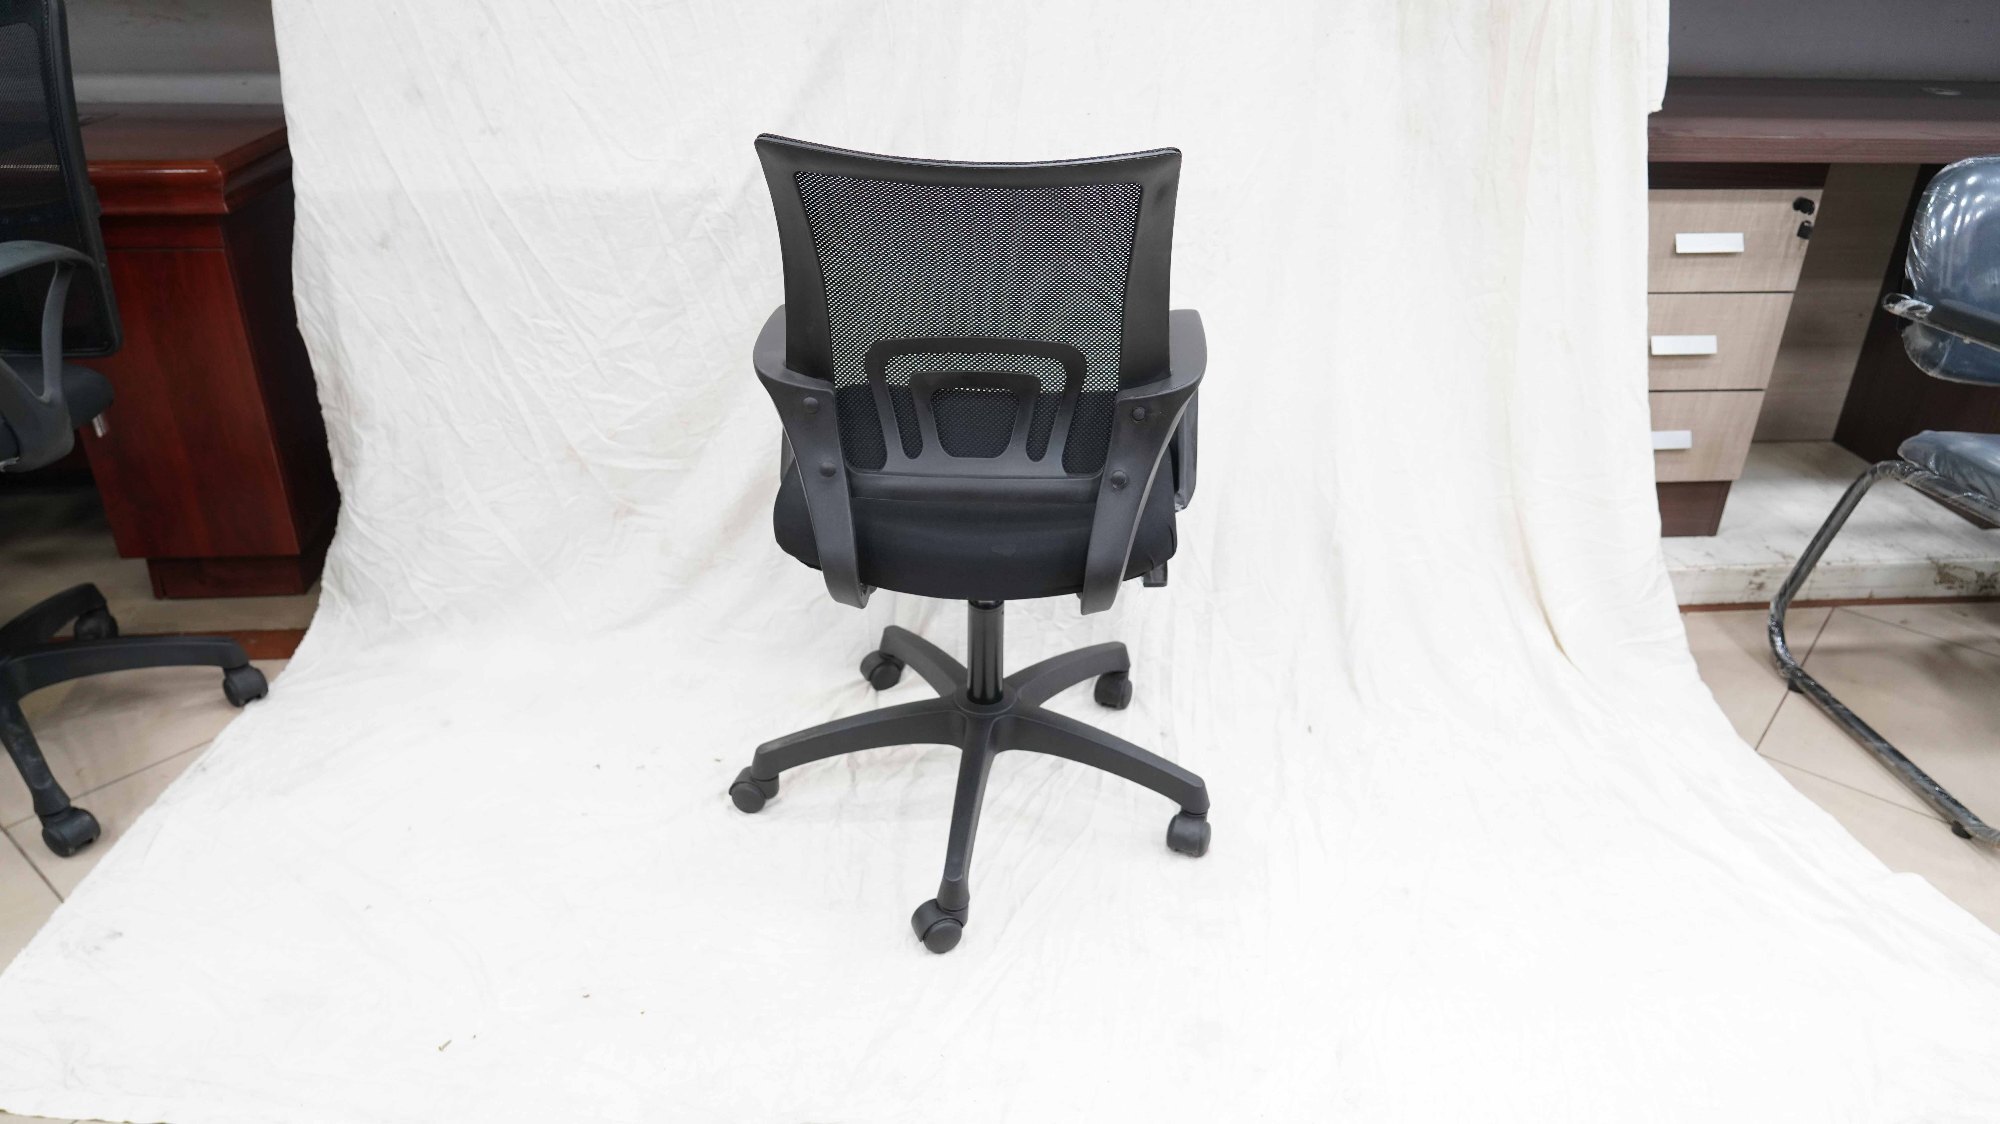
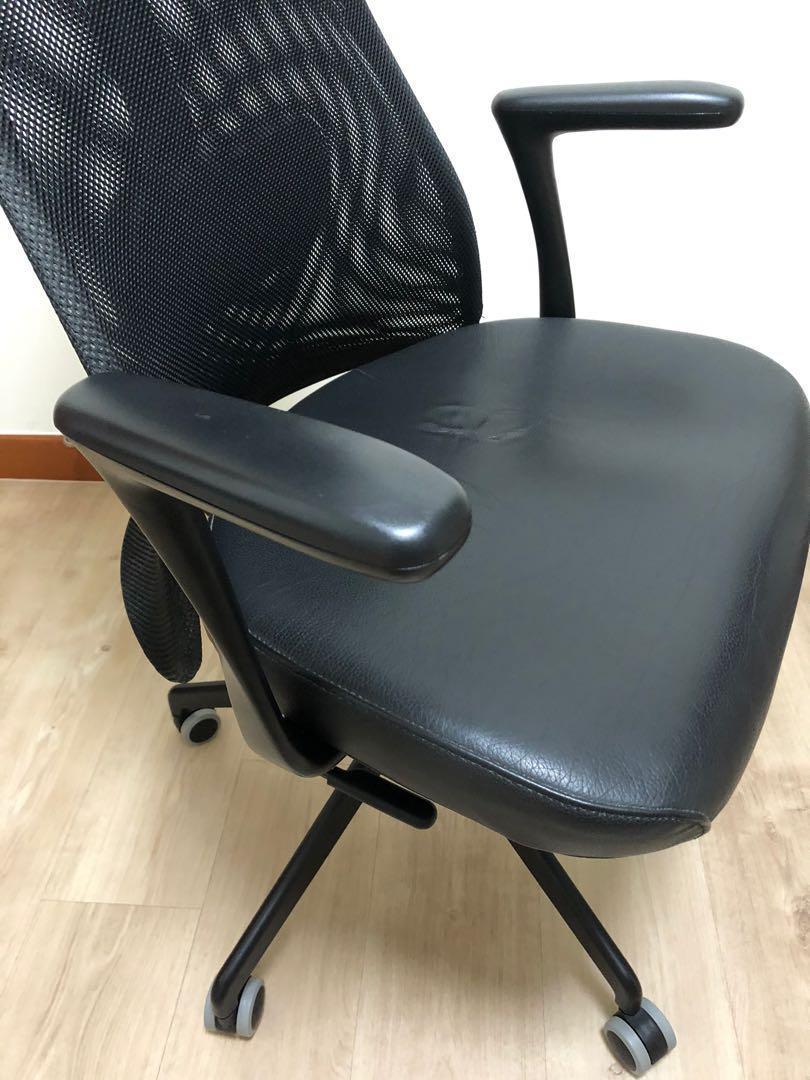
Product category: items_chair
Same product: no